Laurie Green

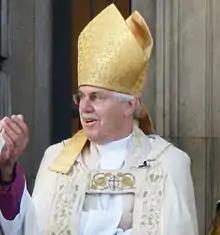
Bishop Green in 2010

Laurence Alexander "Laurie" Green (born 26 December 1945) is a retired British Anglican bishop. He was the Bishop of Bradwell from 1993 to 2011.